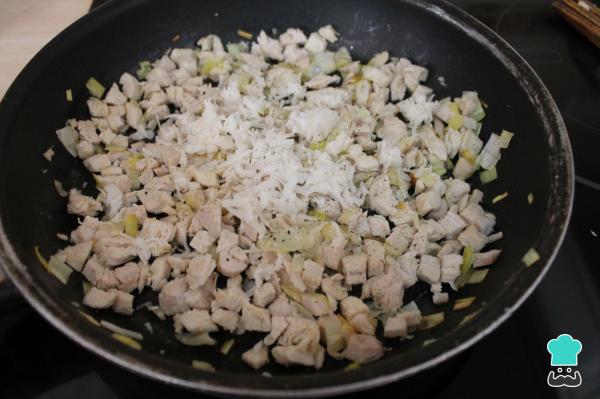
Retira la sartén del fuego y añade las tres cucharadas de queso rallado y mezcla bien, chafando incluso con un tenedor para que la mezcla vaya compactando. Reserva por un momento.